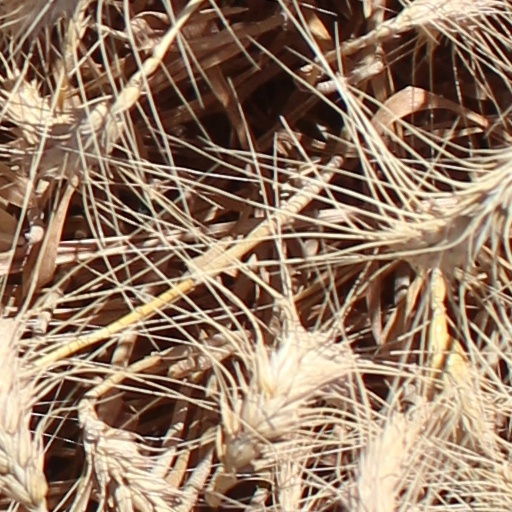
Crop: wheat